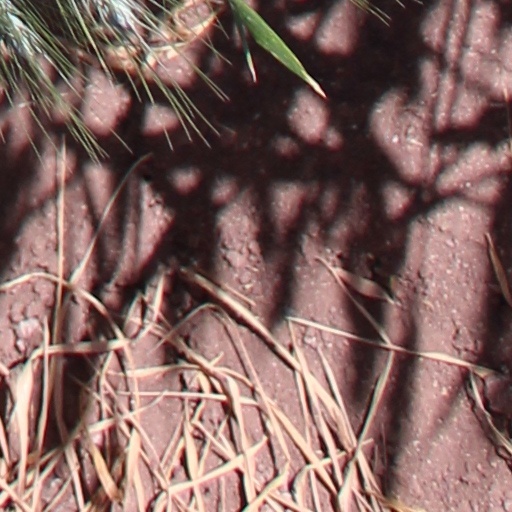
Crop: wheat